Alivardi Khan

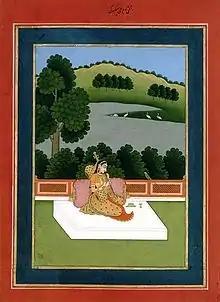
A young woman playing a Veena to a Parakeet, a symbol of her absent lover. Painting in the provincial Mughal style of the Nawab of Bengal.

He also saved Bengal from the effects of war of succession in Austria through proper vigilance and precautions, unlike south India, which got caught up in it. He maintained a policy of neutrality towards European powers and forbade the British, French and Dutch to have any hostility against each other in his dominion.